Classical music of Birmingham

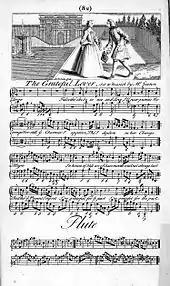
"The Grateful Lover" - a 1739 work for voice and flute by Barnabas Gunn

These religious musicians were also the originators of a transformation of the town's secular music life. St Phillips' first organist was Barnabas Gunn, who was also notable as a composer, producing sonatas and solos for harpsichord, violin and cello, and "Two Cantatas and Six Songs" of 1736 that included George Frederick Handel among its subscribers. Gunn promoted the first organised series of concerts in the town, at Holte Bridgman's Apollo Gardens, Sawyer's Assembly Rooms and the Moor Street Theatre, building a programme that featured leading international musicians from continental Europe, of a standard associated with the Three Choirs Festival or Chapel Royal, Windsor. Michael Broome – who was responsible for training the choir at St Phillips from 1733 – also provided music lessons within the town, ran an extensive musical publishing business from Colmore Row, and was himself notable as a composer of psalms and other church music, works which were at the forefront the use of the treble part to carry the tune in Psalmody. Broome was at the centre of an informal grouping of musicians and choristers from St Phillips that met to socialise and rehearse at Cooke's Coffee House, at the junction of Cherry Street and Cannon Street, from the 1730s. This was formalised in 1762 into the Birmingham Musical and Amicable Society, the leading musical example of the myriad of private clubs and societies that formed the developing public sphere of enlightenment Birmingham, by James Kempson, another prolific Birmingham publisher of church music,